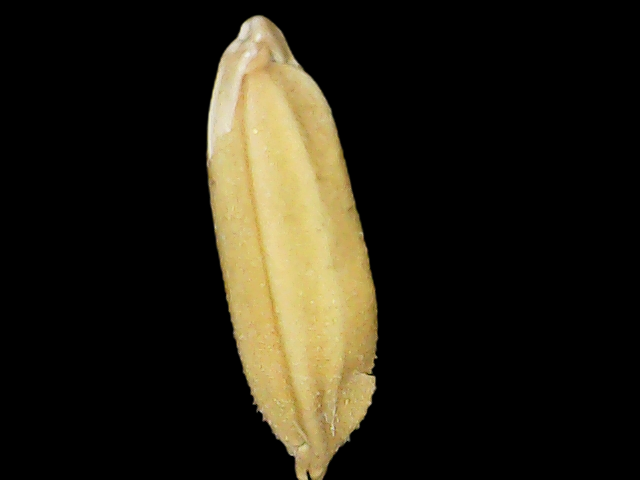
Rice variety: Binadhan24